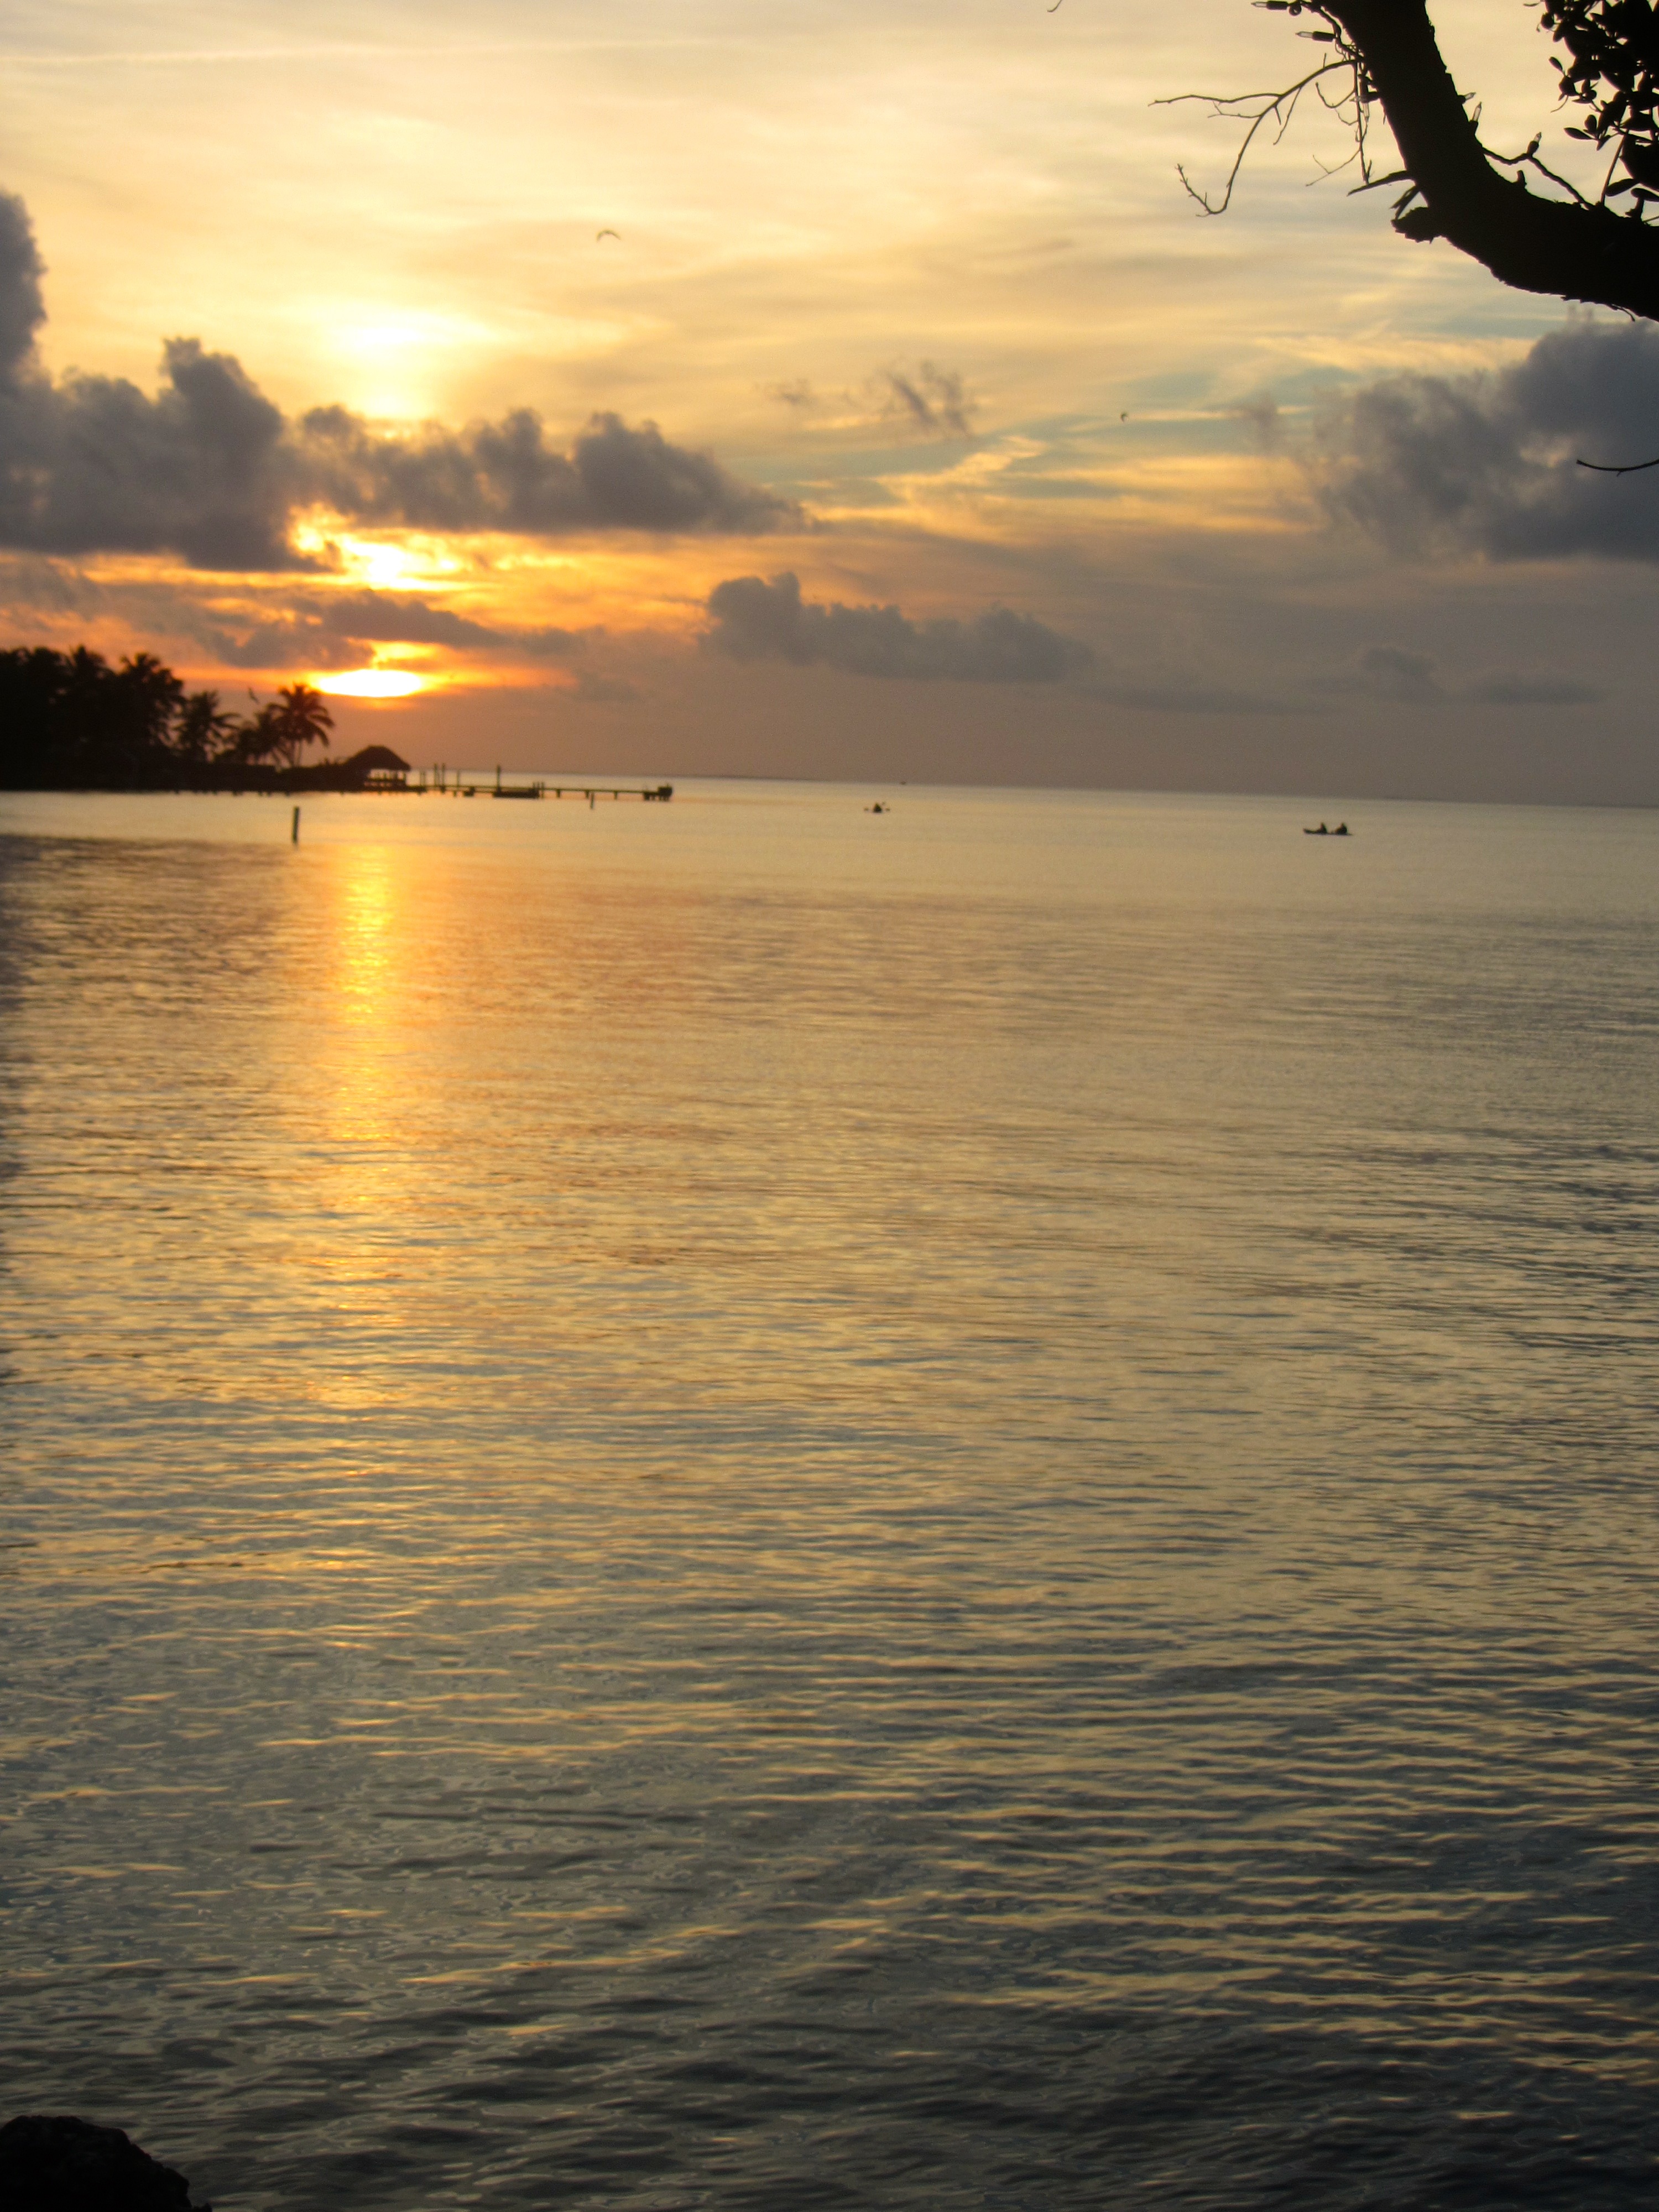
beach, sea, coast, ocean, horizon, cloud, sun, sunrise, sunset, sunlight, morning, shore, wave, lake, dawn, dusk, evening, reflection, bay, body of water, purple clouds